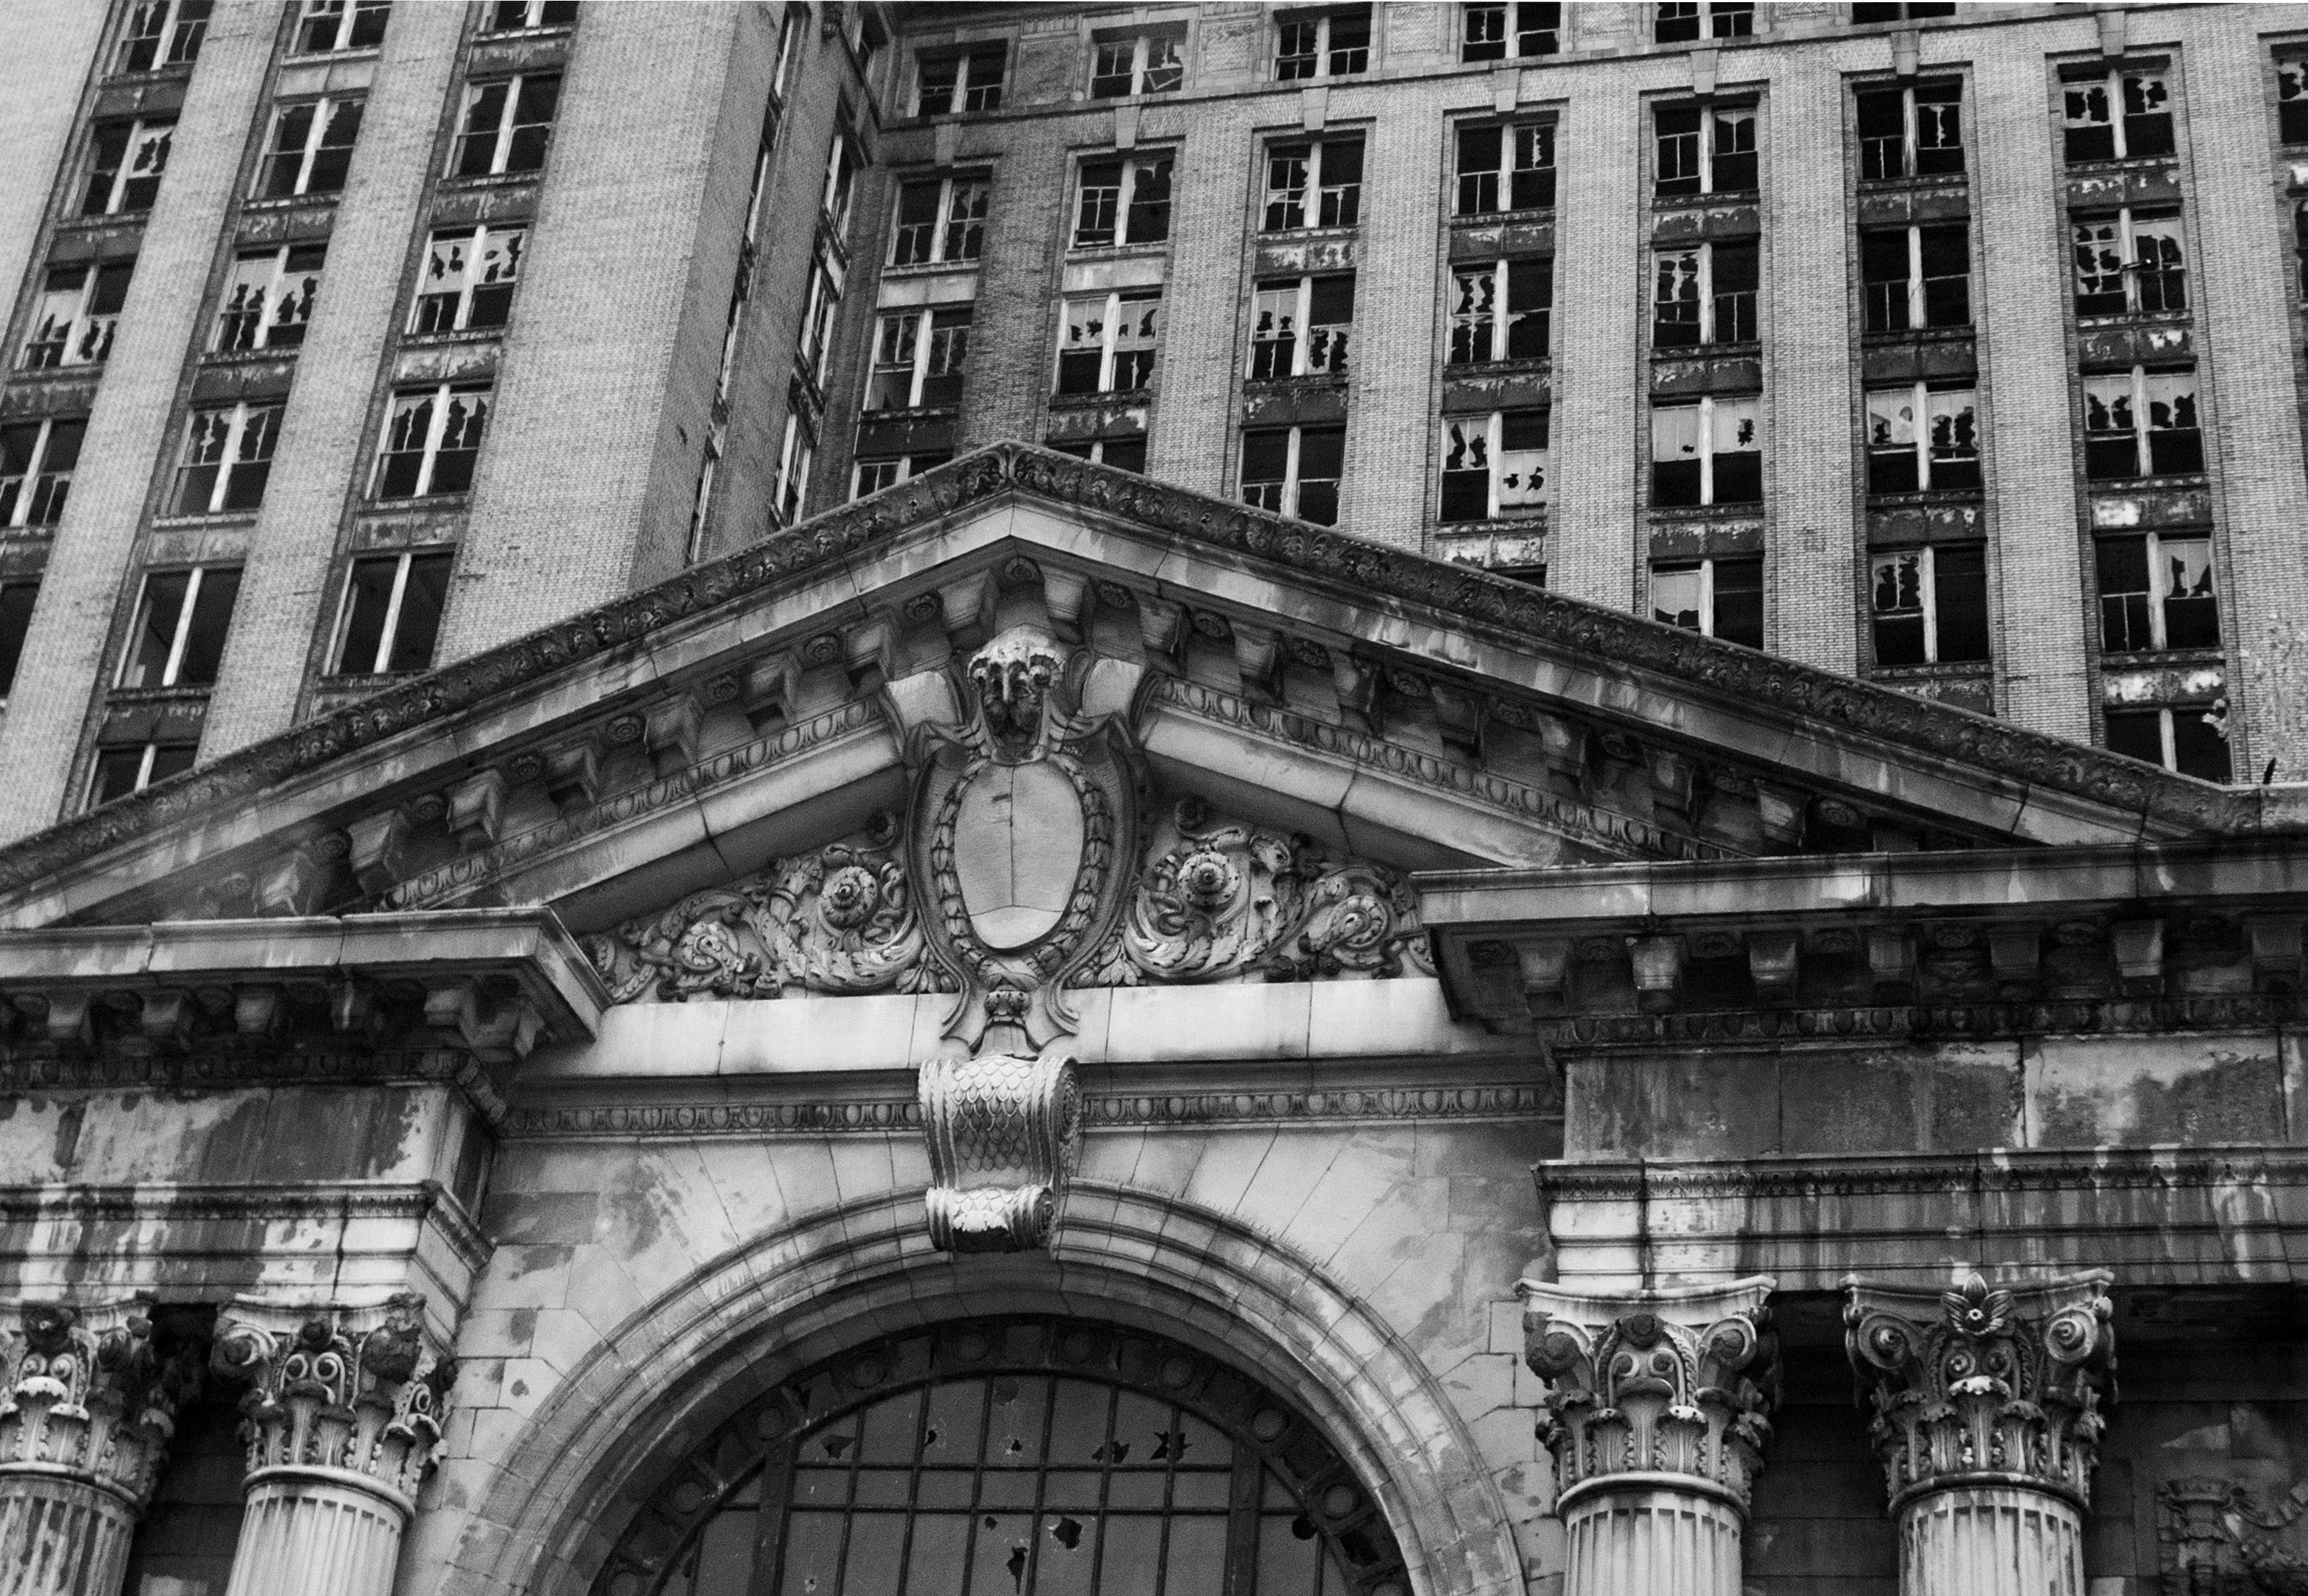
black and white, architecture, building, urban, train, cityscape, downtown, transportation, arch, scenic, landmark, facade, industrial, abandoned, monochrome, symmetry, synagogue, history, broken glass, depot, metropolis, abandoned building, train depot, urban area, monochrome photography